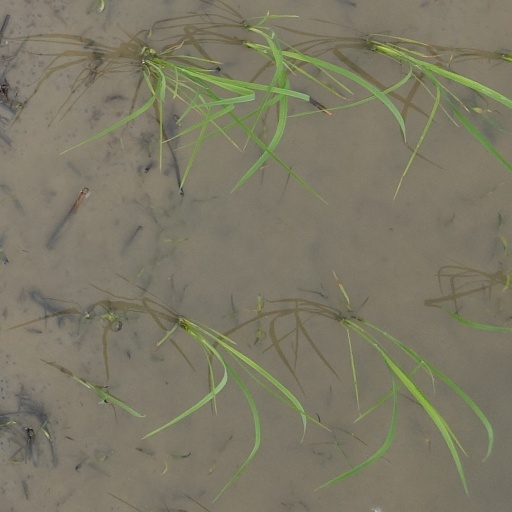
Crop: rice